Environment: real
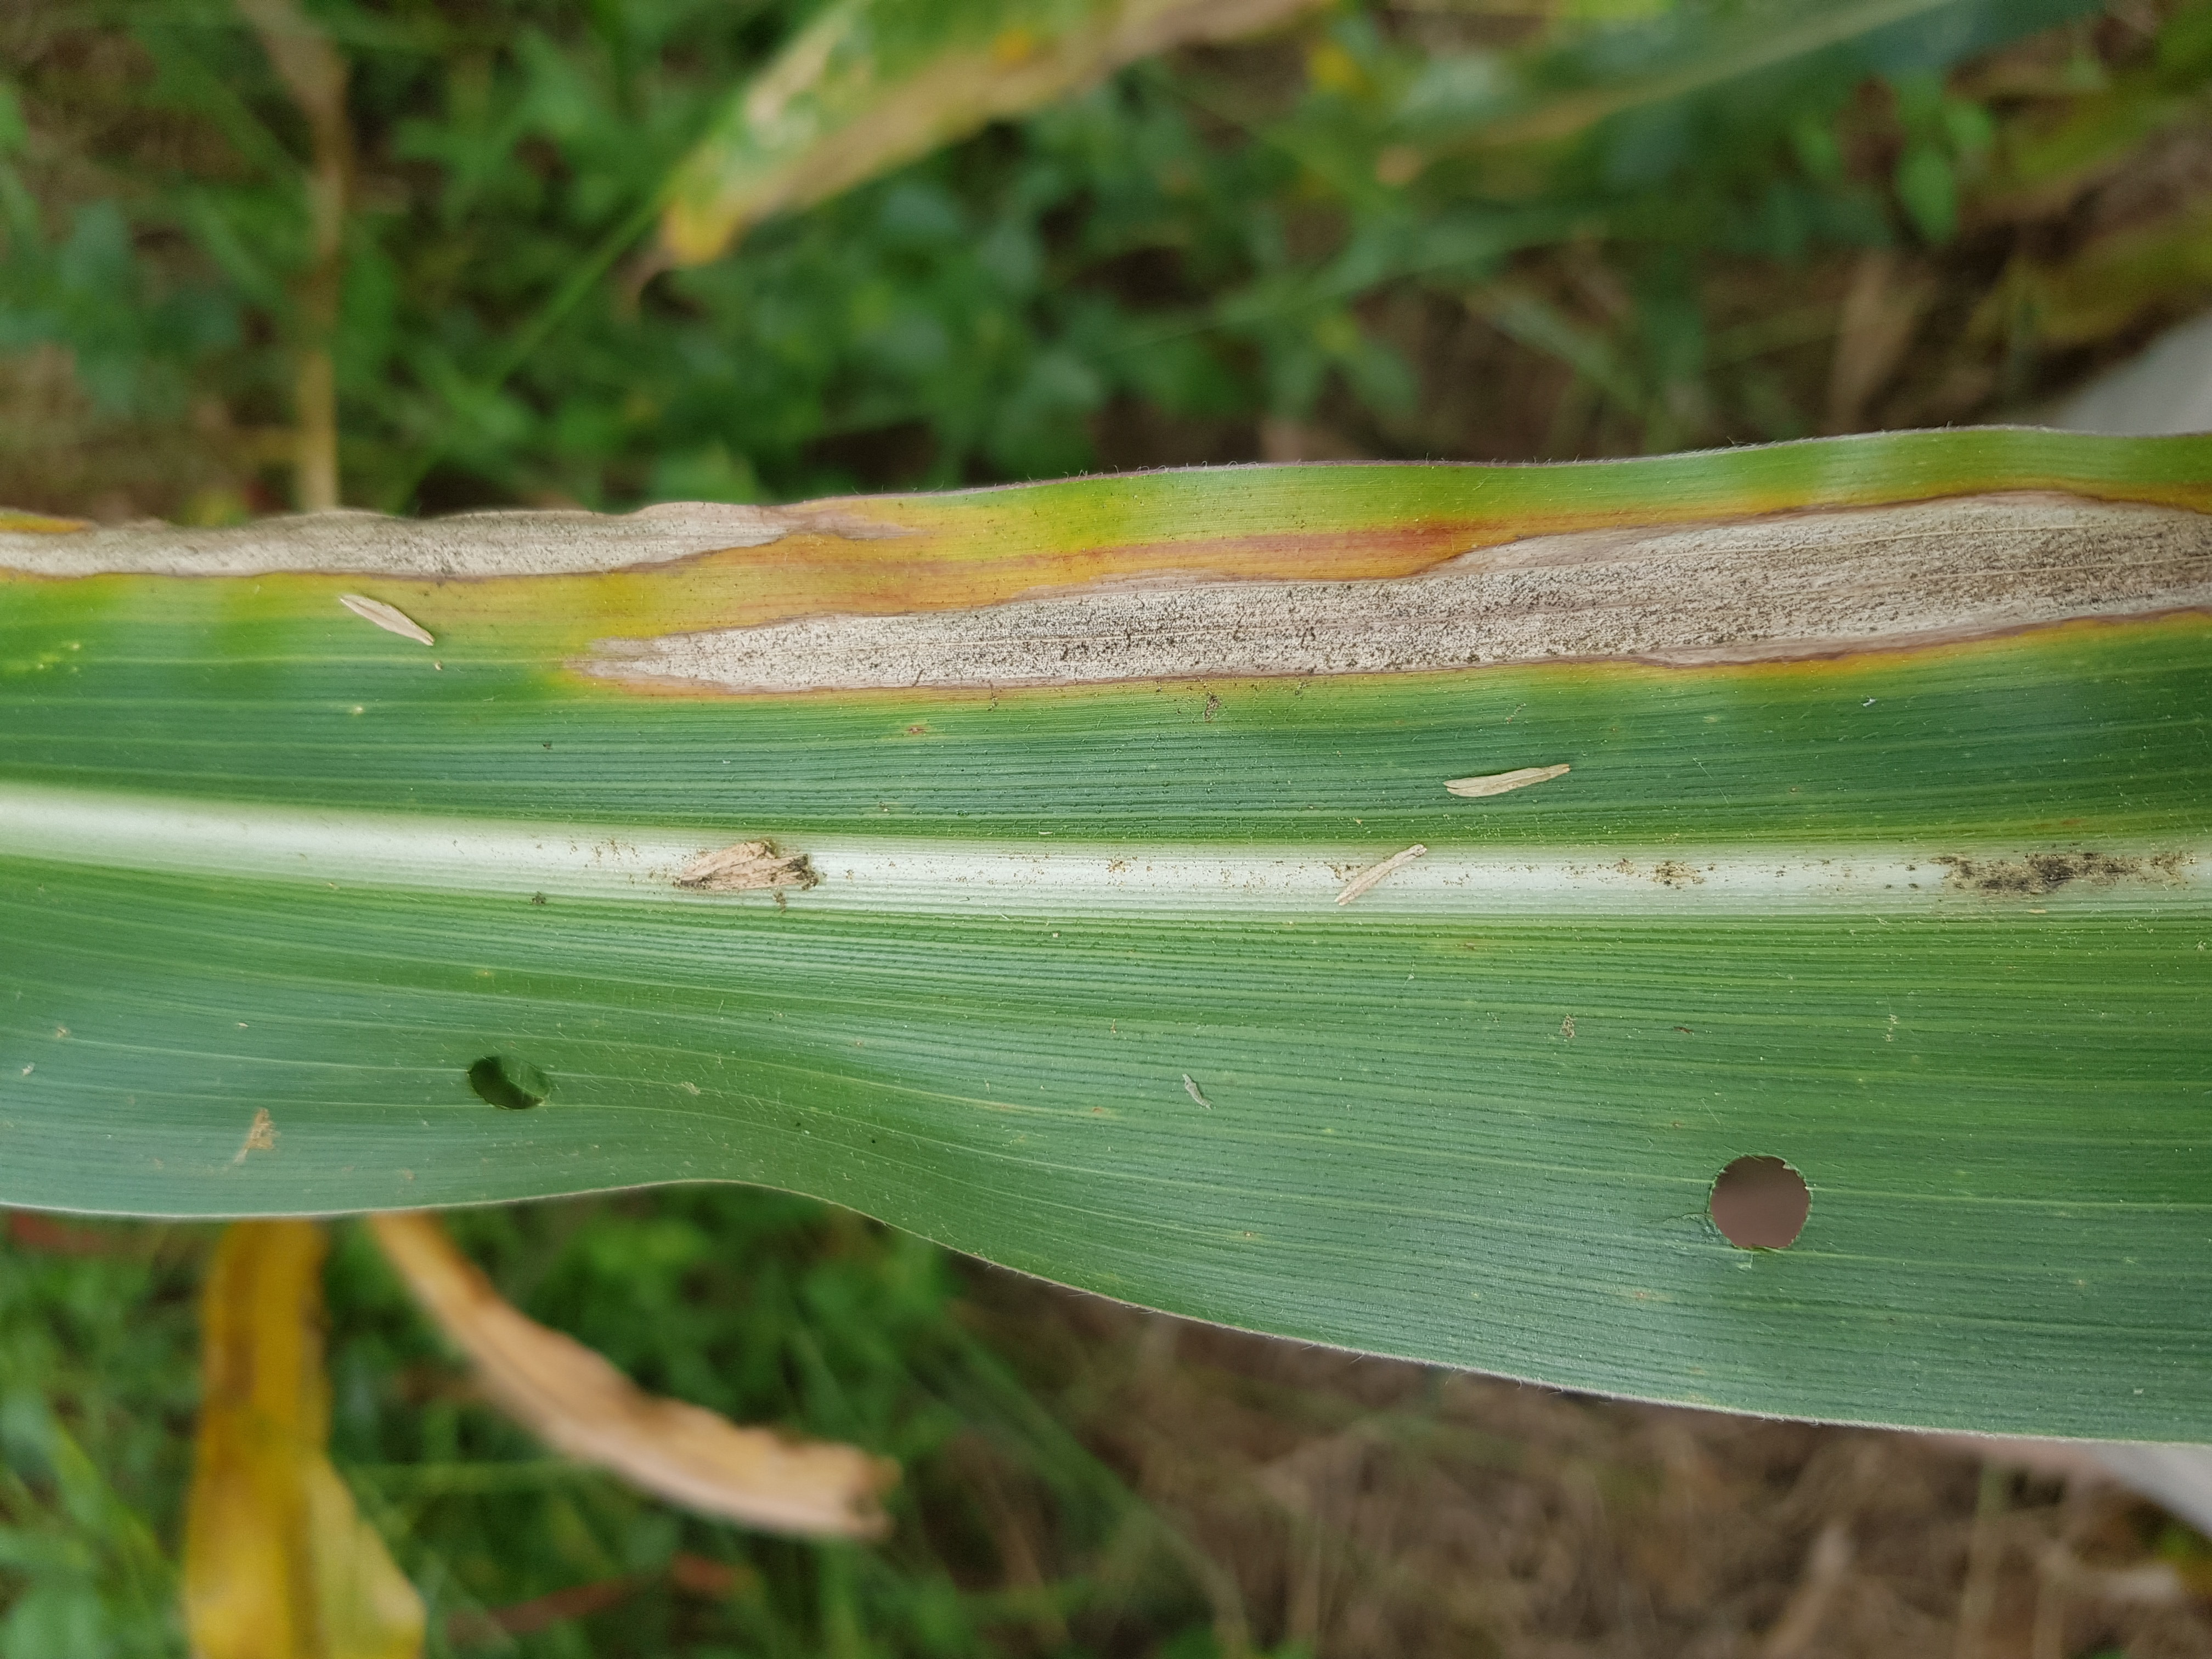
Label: northern_corn_leaf_blight